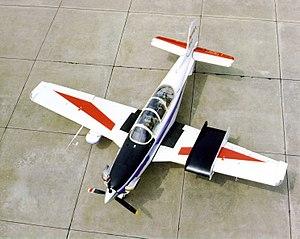
Le T-34 Mentor est un avion d'entraînement militaire américain, dérivé du Beechcraft Bonanza. Cet appareil a remplacé au début des années 1950 dans les écoles de l’USAF et de l’US Navy les nombreux biplaces d'entraînement de base datant de la Seconde Guerre mondiale. Des versions turbopropulsées, disposant de capacités tactiques, étaient toujours en service dans un certain nombre de pays en 2013 et au Japon Fuji Heavy Industries a relancé en 2000 la production d’un modèle modernisé. Les T-34C argentins ont participé aux opérations aériennes durant la guerre des Malouines.